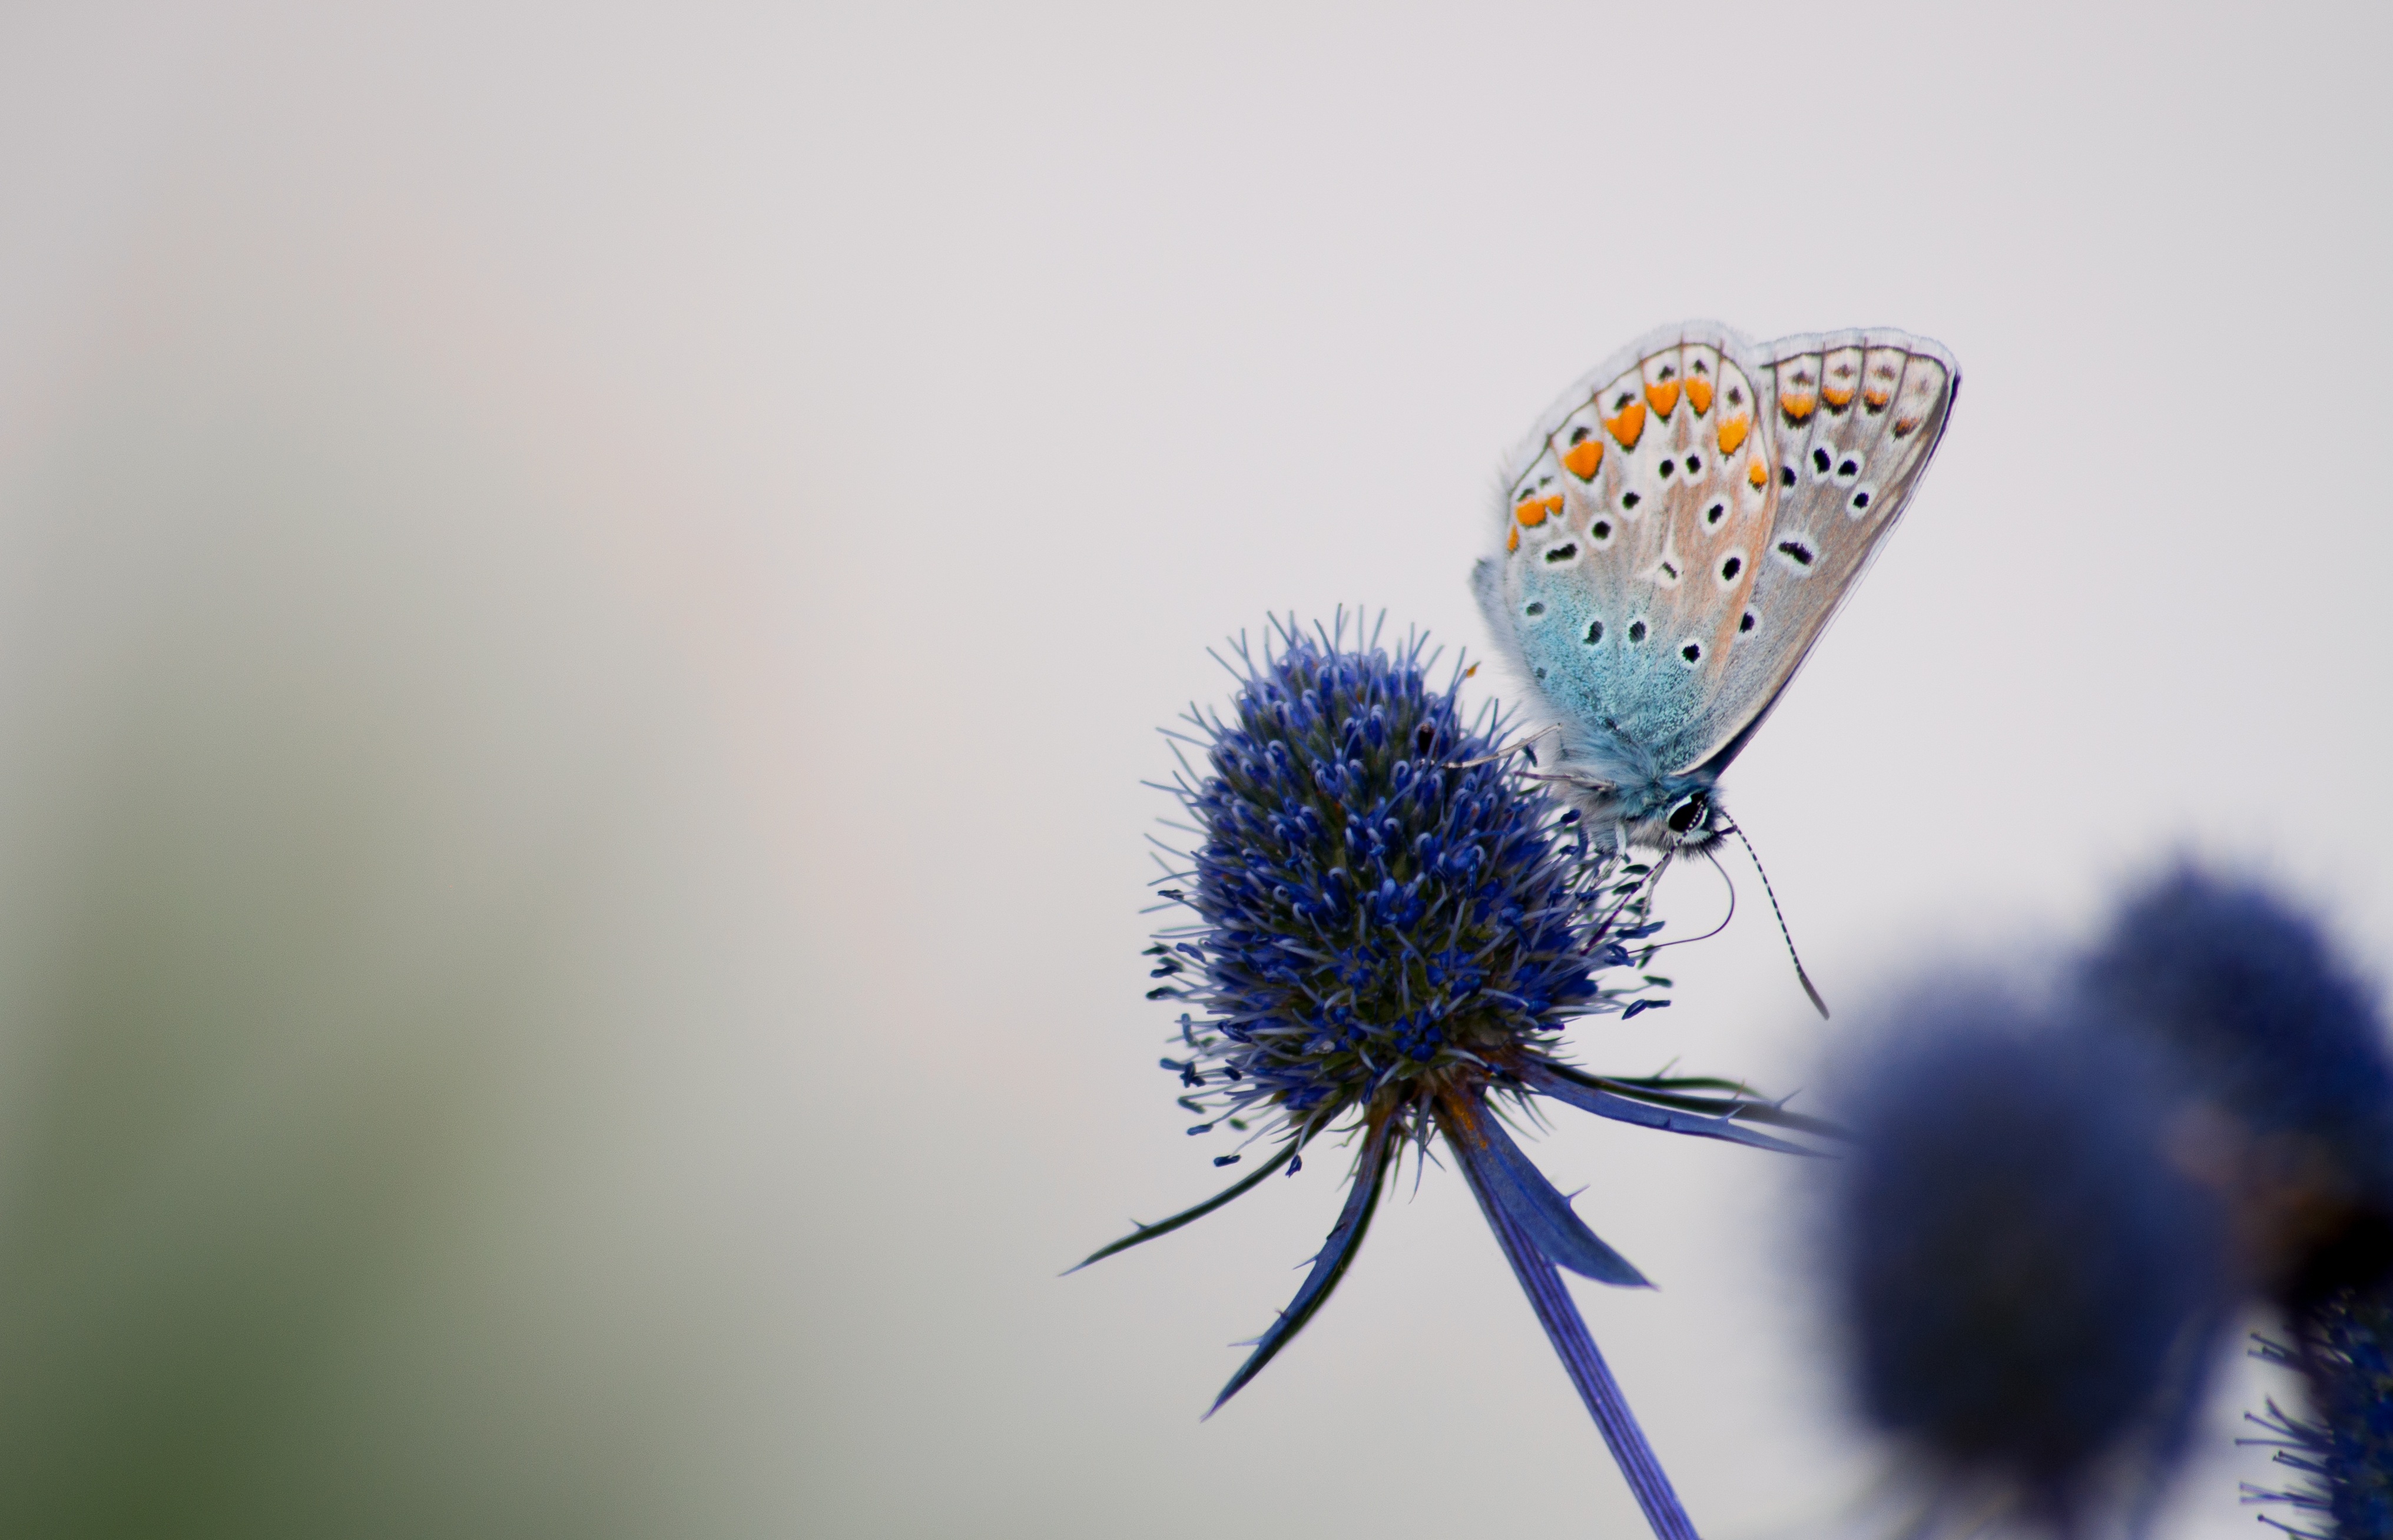
blossom, plant, photography, flower, purple, petal, bloom, insect, macro, blue, butterfly, close, flora, invertebrate, close up, macro photography, daisy family